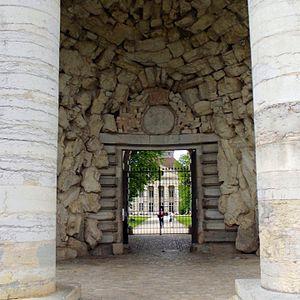
Saline royale d'Arc-et-Senans, département du Doubs: ""Grotte"" sous le péristyle du bâtiment d'entrée dans l'axe de la maison du directeur"
La saline royale d'Arc-et-Senans, est une ancienne saline / saunerie du XVIIIᵉ siècle en activité jusqu'en 1895, construite à Arc-et-Senans dans le Doubs en Bourgogne-Franche-Comté. Implantée près de la forêt de Chaux, elle porte aussi le nom de saline royale de Chaux, Elle compte parmi les plus importantes salines d'Europe de son époque, et est construite par l'architecte Claude-Nicolas Ledoux sous le règne du roi Louis XV pour transformer la saumure, extraite aux salines de Salins-les-Bains, transférée jusqu'à Arc-et-Senans par un saumoduc de 21 km.